Outwitting Dad

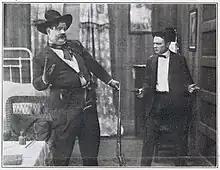
Oliver Hardy and Raymond McKee in a publicity still from "Outwitting Dad"

Outwitting Dad is a lost 1914 American silent comedy film produced by the Lubin Manufacturing Company and featuring Billy Bowers, Raymond McKee, and Oliver Hardy in his first known screen appearance.